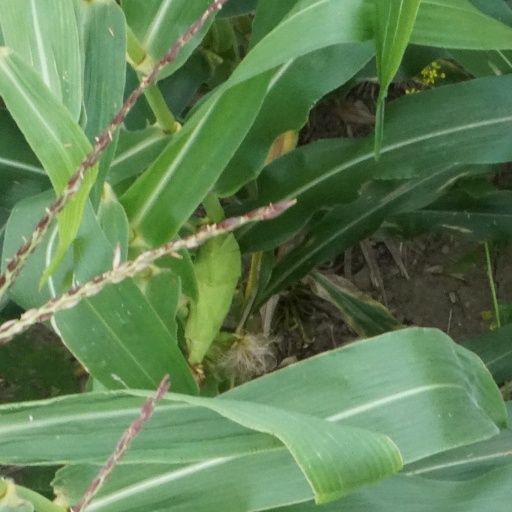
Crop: maize; corn